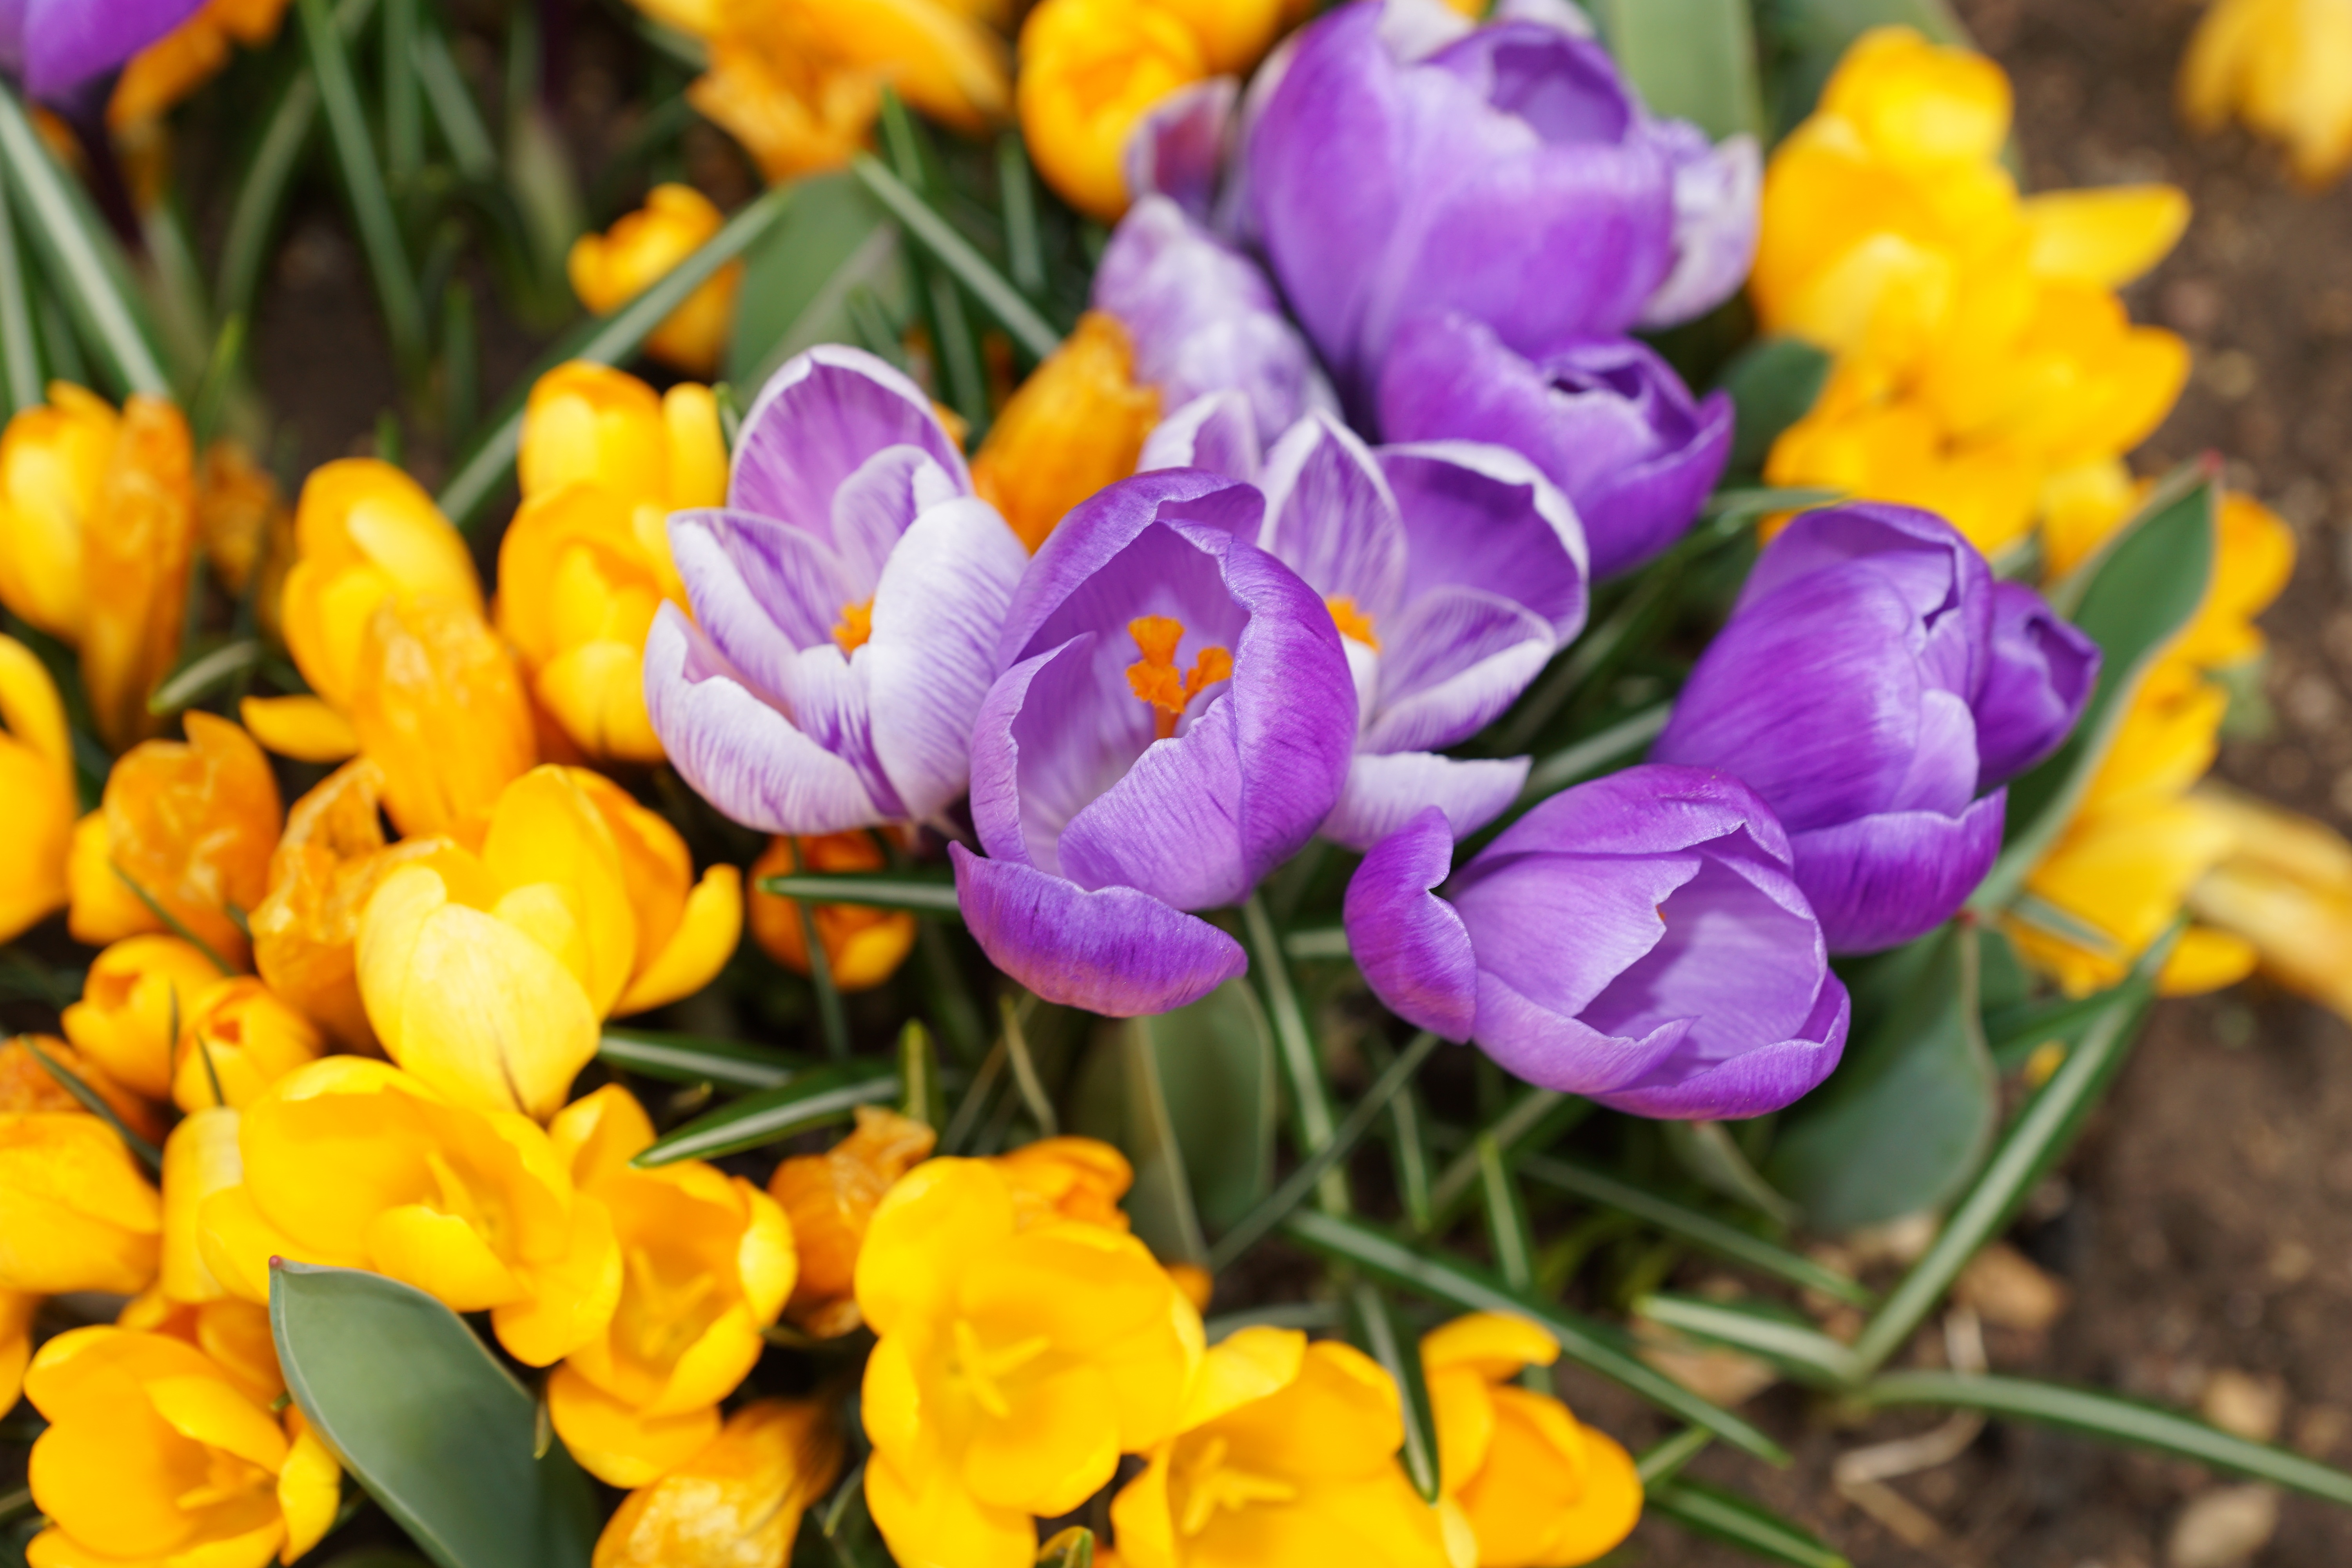
nature, plant, flower, petal, botany, yellow, flora, wildflower, crocus, macro photography, flowering plant, land plant, iris family